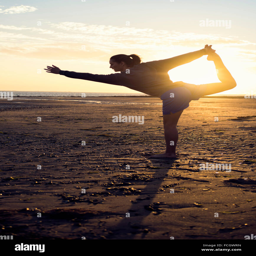
silhouette of young woman doing yoga on the beach at sunset